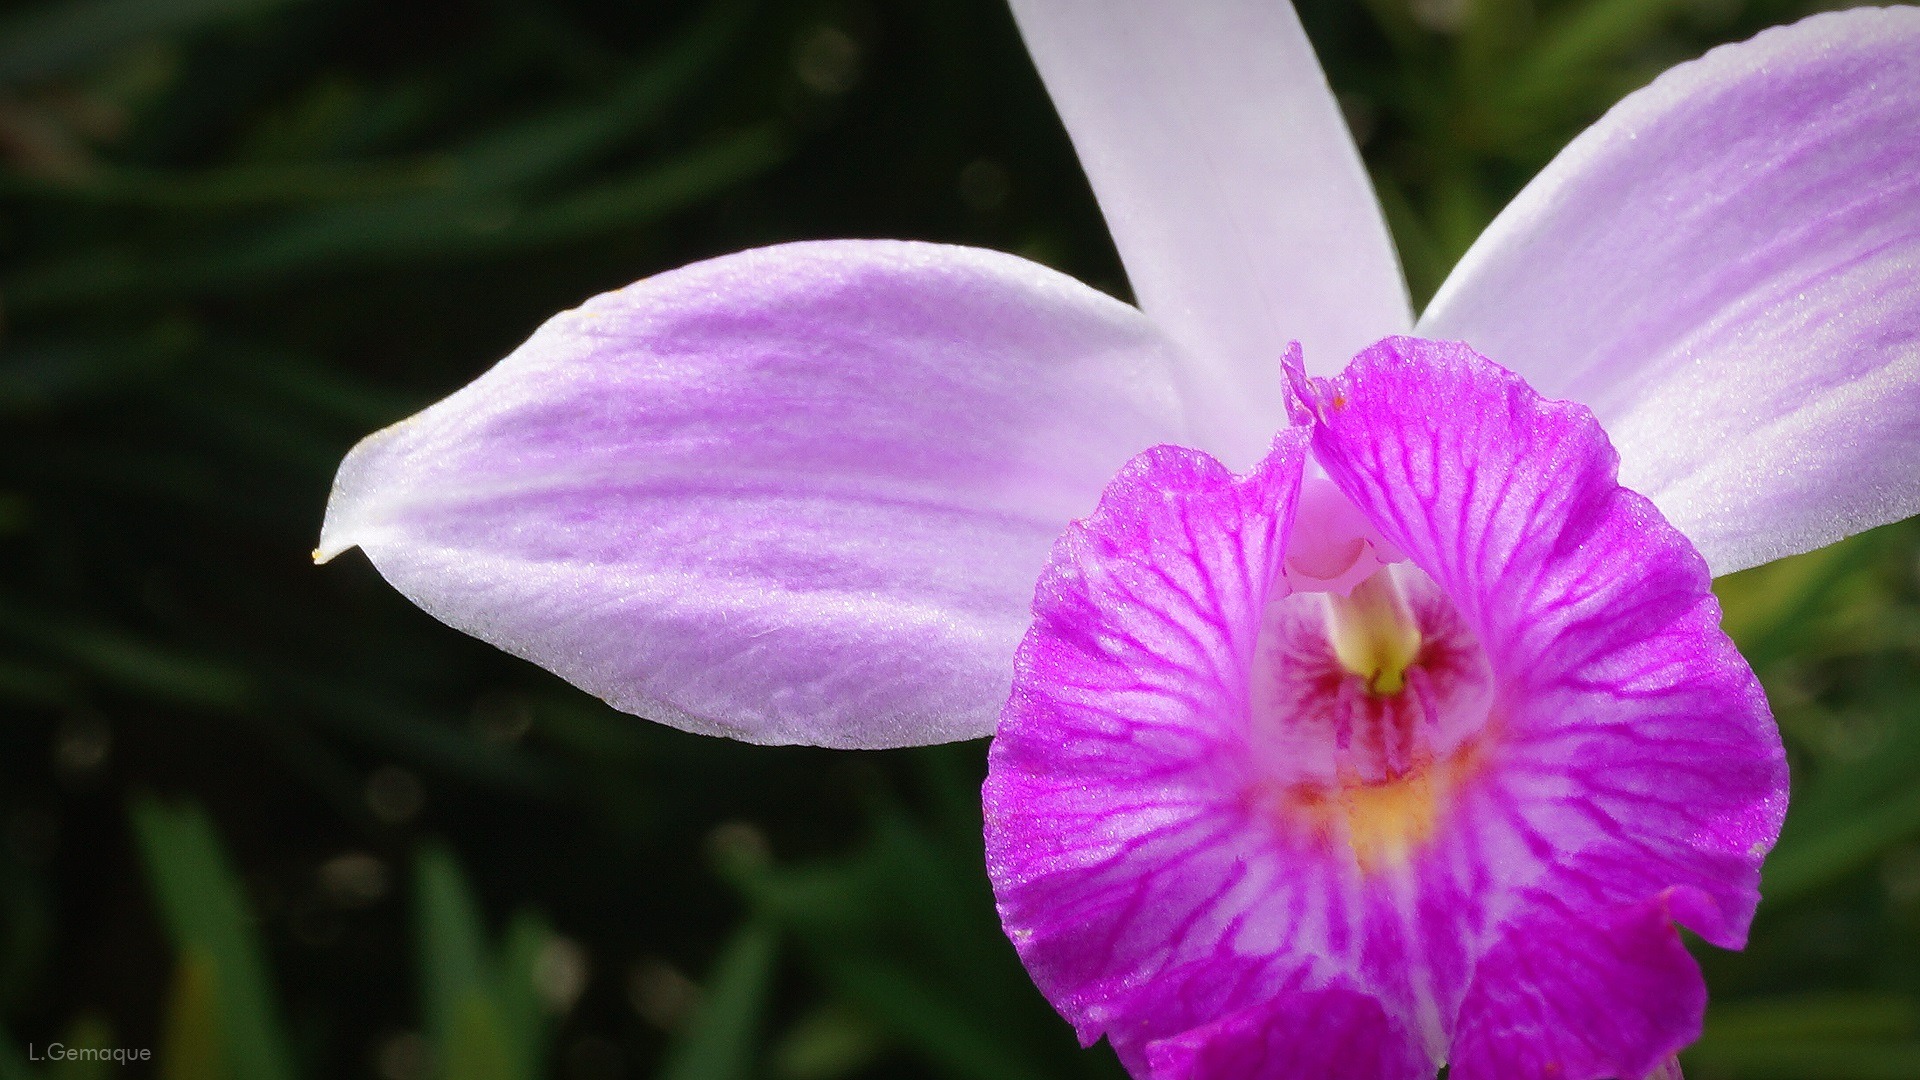
blossom, plant, flower, petal, botany, garden, flora, wildflower, flowers, close up, iris, eye, macro photography, flowering plant, plant stem, land plant, iris family, bamboo orchid